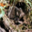
Label: shrew